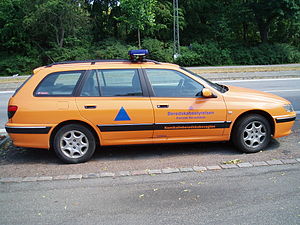
Beredskabsstyrelsen / Beredskaber / Kemisk beredskab
Der er en døgnbetjent kemikalieberedskabsvagt
Beredskabsstyrelsens Kemisk Beredskab, kemikalieberedskabsvagten. Beredskabsstyrelsens Kemisk Beredskab opretholder et 24 timer beredskab med en kemiker, der kan rykke ud til hændelser. Beredskabet er placeret hos Københavns Universitets Farmaceutiske Fakultet.
Beredskabsstyrelsen er en styrelse under Forsvarsministeriet med redningsberedskabet som ansvarsområde. Styrelsen består af myndighedsdivision, en operationsdivision, en koordinations- og styringsdivision.